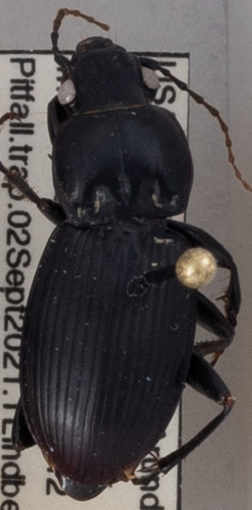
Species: Cyclotrachelus sigillatus
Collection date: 2021-09-02
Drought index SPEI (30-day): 1.69
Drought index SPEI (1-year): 1.69
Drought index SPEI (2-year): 1.69